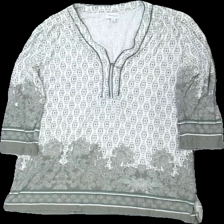
View: front
Type: Top
Category: Ladies
Brand: Amalia
Colors: Green, White
Material: 100% viskos
Pattern: Other
Cut: V-collar
Size: M
Season: All
Damage: luddigt
Damage location: middle right
Damage 2: luddigt
Damage 2 location: middle left
Damage 3: luddigt
Damage 3 location: bottom center
Price range: <50
Recommended usage: Reuse
Description: top med korta ärmar